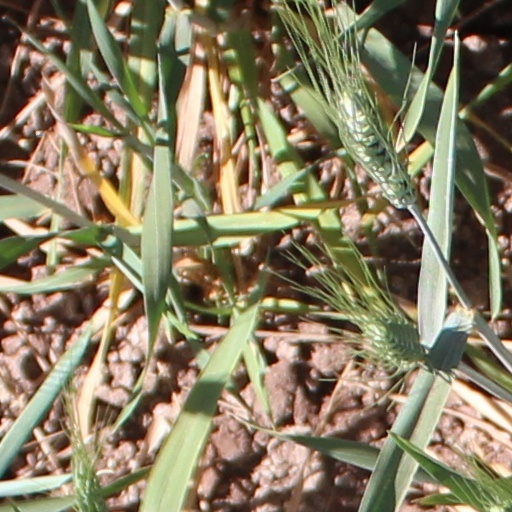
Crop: wheat